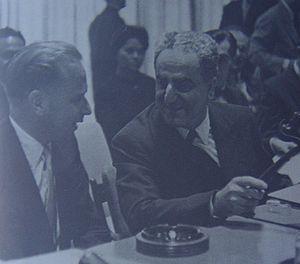
1958 est une année commune commençant un mercredi.